Old Bethany Church

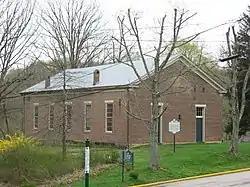
Front and side of the church

Old Bethany Church, also known as Old Bethany Church of Christ and Old Meetinghouse of the Bethany, is a historic Disciples of Christ church located at Main and Church Streets in Bethany, Brooke County, West Virginia. It was built in 1852, and is a two bay by five bay, brick meeting house-style building on a fieldstone and sandstone foundation. It is the second church building on this site and notable in the Disciples of Christ for its association with Alexander Campbell (1788–1866).